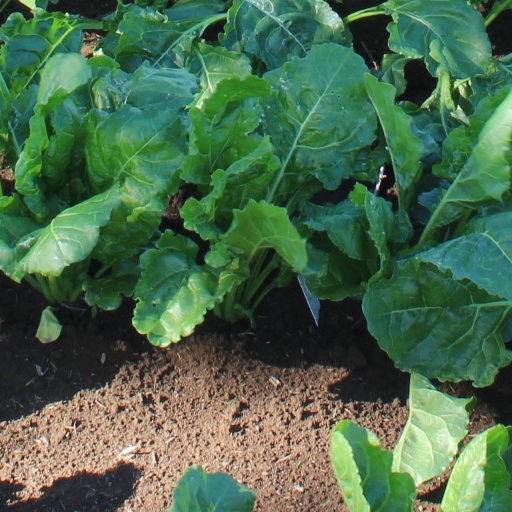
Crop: sugar beet